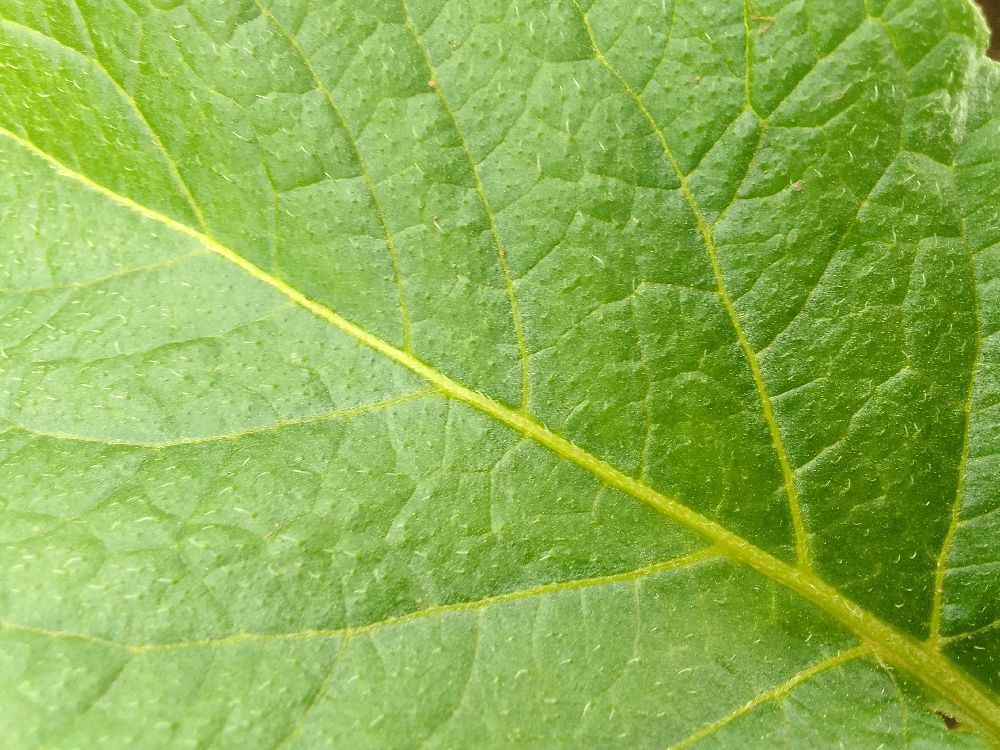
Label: Healthy